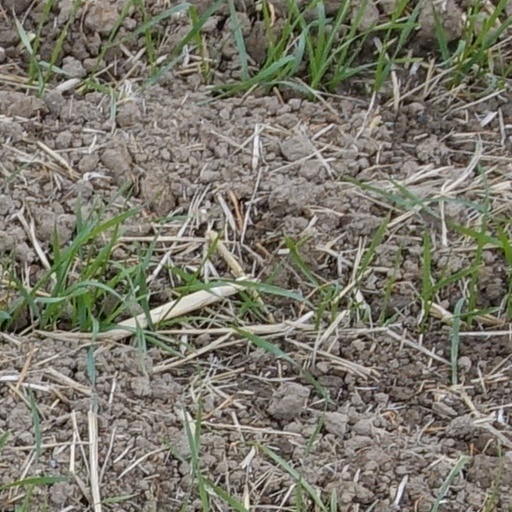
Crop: wheat